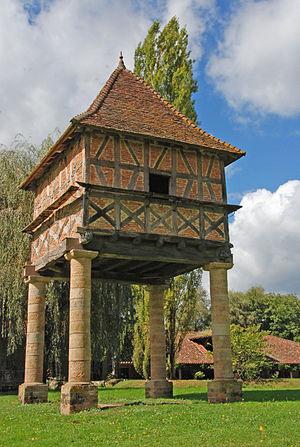
Pigeonnier du Moulin Grand, Les Prés Magnin (Classé, 1993) This building is indexed in the Base Mérimée, a database of architectural heritage maintained by the French Ministry of Culture,
Le pigeonnier du Moulin Grand est un pigeonnier situé à Perrex, en France.
Perrex [peʁɛks] est une commune française située dans le canton de Vonnas, le département de l'Ain en région Auvergne-Rhône-Alpes.
Cet article recense les monuments historiques de l'Ain, en France.